Elena Lagadinova

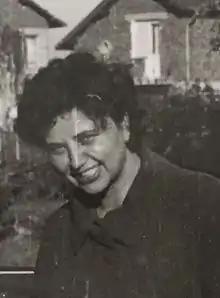
Elena Lagadinova

Elena Lagadinova (May 9, 1930 – October 29, 2017) was a Bulgarian agronomist, genetic engineer, and politician.